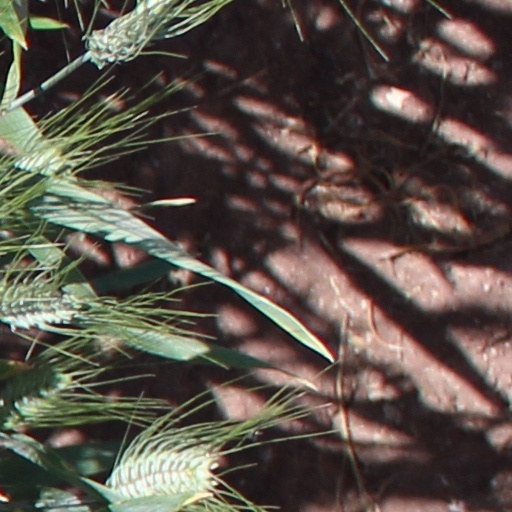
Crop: wheat